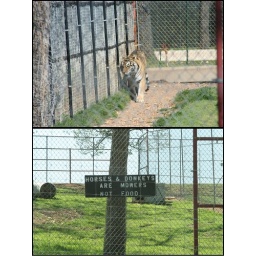
I didn't see any horses or donkeys in the cage w the tiger but this sign was pretty funny.